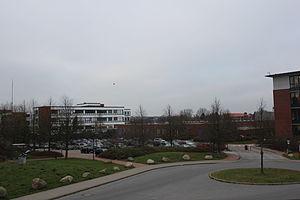
L'Université de Sciences Appliquées de Flensbourg était fondée en 1886 comme la Königliche Seedampf-Maschinistenschule. Elle est située à Flensbourg en étant l'université allemande la plus du nord, près de la frontière danoise.